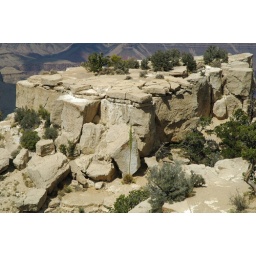
The long plant in from of the rock I think it's a banana yucca plant. Right before it dies.